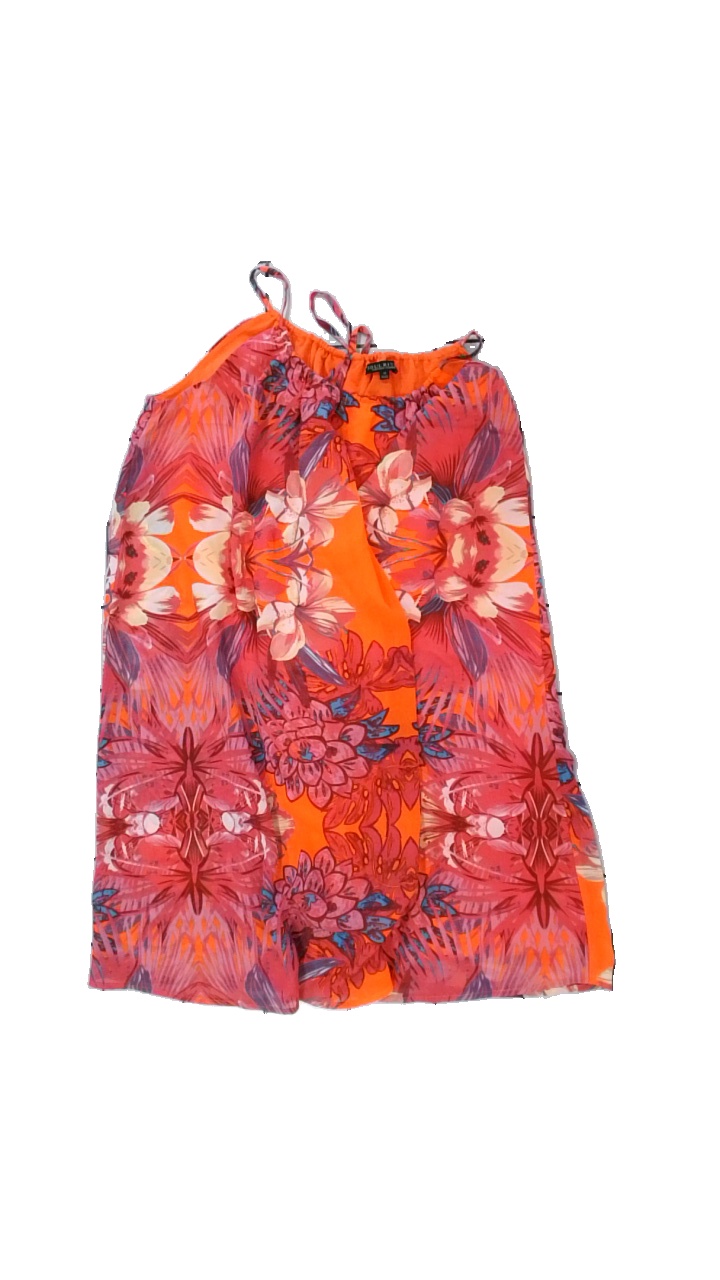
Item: Dress (Ladies)
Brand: Soul River
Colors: Multicolor, Orange, Pink, Yellow
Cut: Loose
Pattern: Floral print
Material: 100% polyester
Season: Summer
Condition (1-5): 4
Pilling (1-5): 5
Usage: Reuse
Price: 50-100